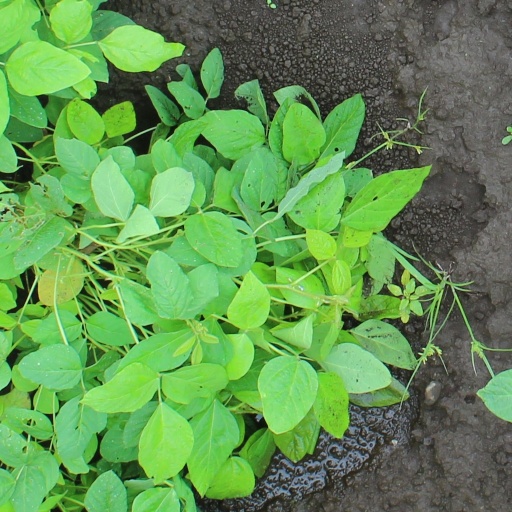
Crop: soybean